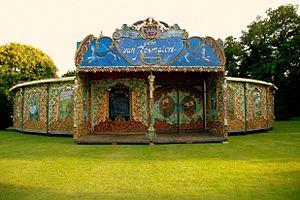
Le Magic Mirrors
Le festival Jazz en Touraine est une manifestation musicale, spécialisée dans le jazz, qui a lieu tous les ans en septembre à Montlouis-sur-Loire.